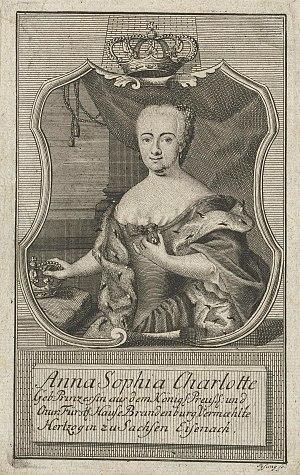
La princesse Sophie-Charlotte de Brandebourg-Bayreuth, est une aristocrate allemande, membre de la Maison de Hohenzollern et par mariage duchesse de Saxe-Weimar et de Saxe-Eisenach.